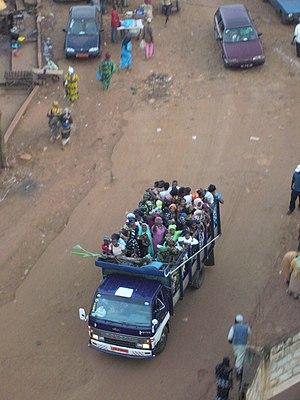
Cameroun - Foumban - Les invités d'un mariage en cortège, vus du minaret This is an image with the theme ""Africa on the Move or Transport"" from: Cameroon"
Foumban est une commune du département du Noun dans la Région de l'Ouest au Cameroun. Foumban est également une ville du Cameroun située à 70 km au nord-est de Bafoussam. C'est le chef-lieu du département du Noun. Considérée par les Camerounais comme la Cité des arts, Foumban est la capitale du Royaume Bamoun.